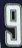
Number: 9